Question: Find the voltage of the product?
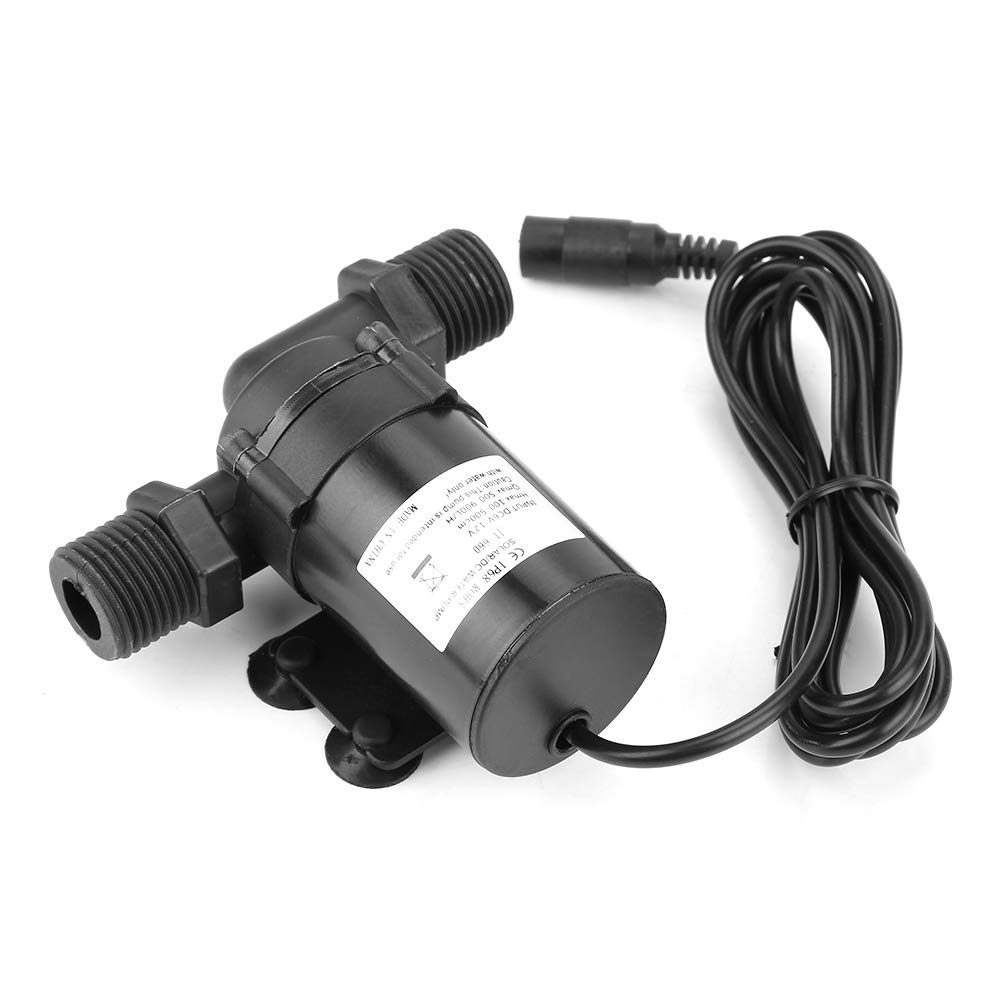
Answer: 6.0 volt